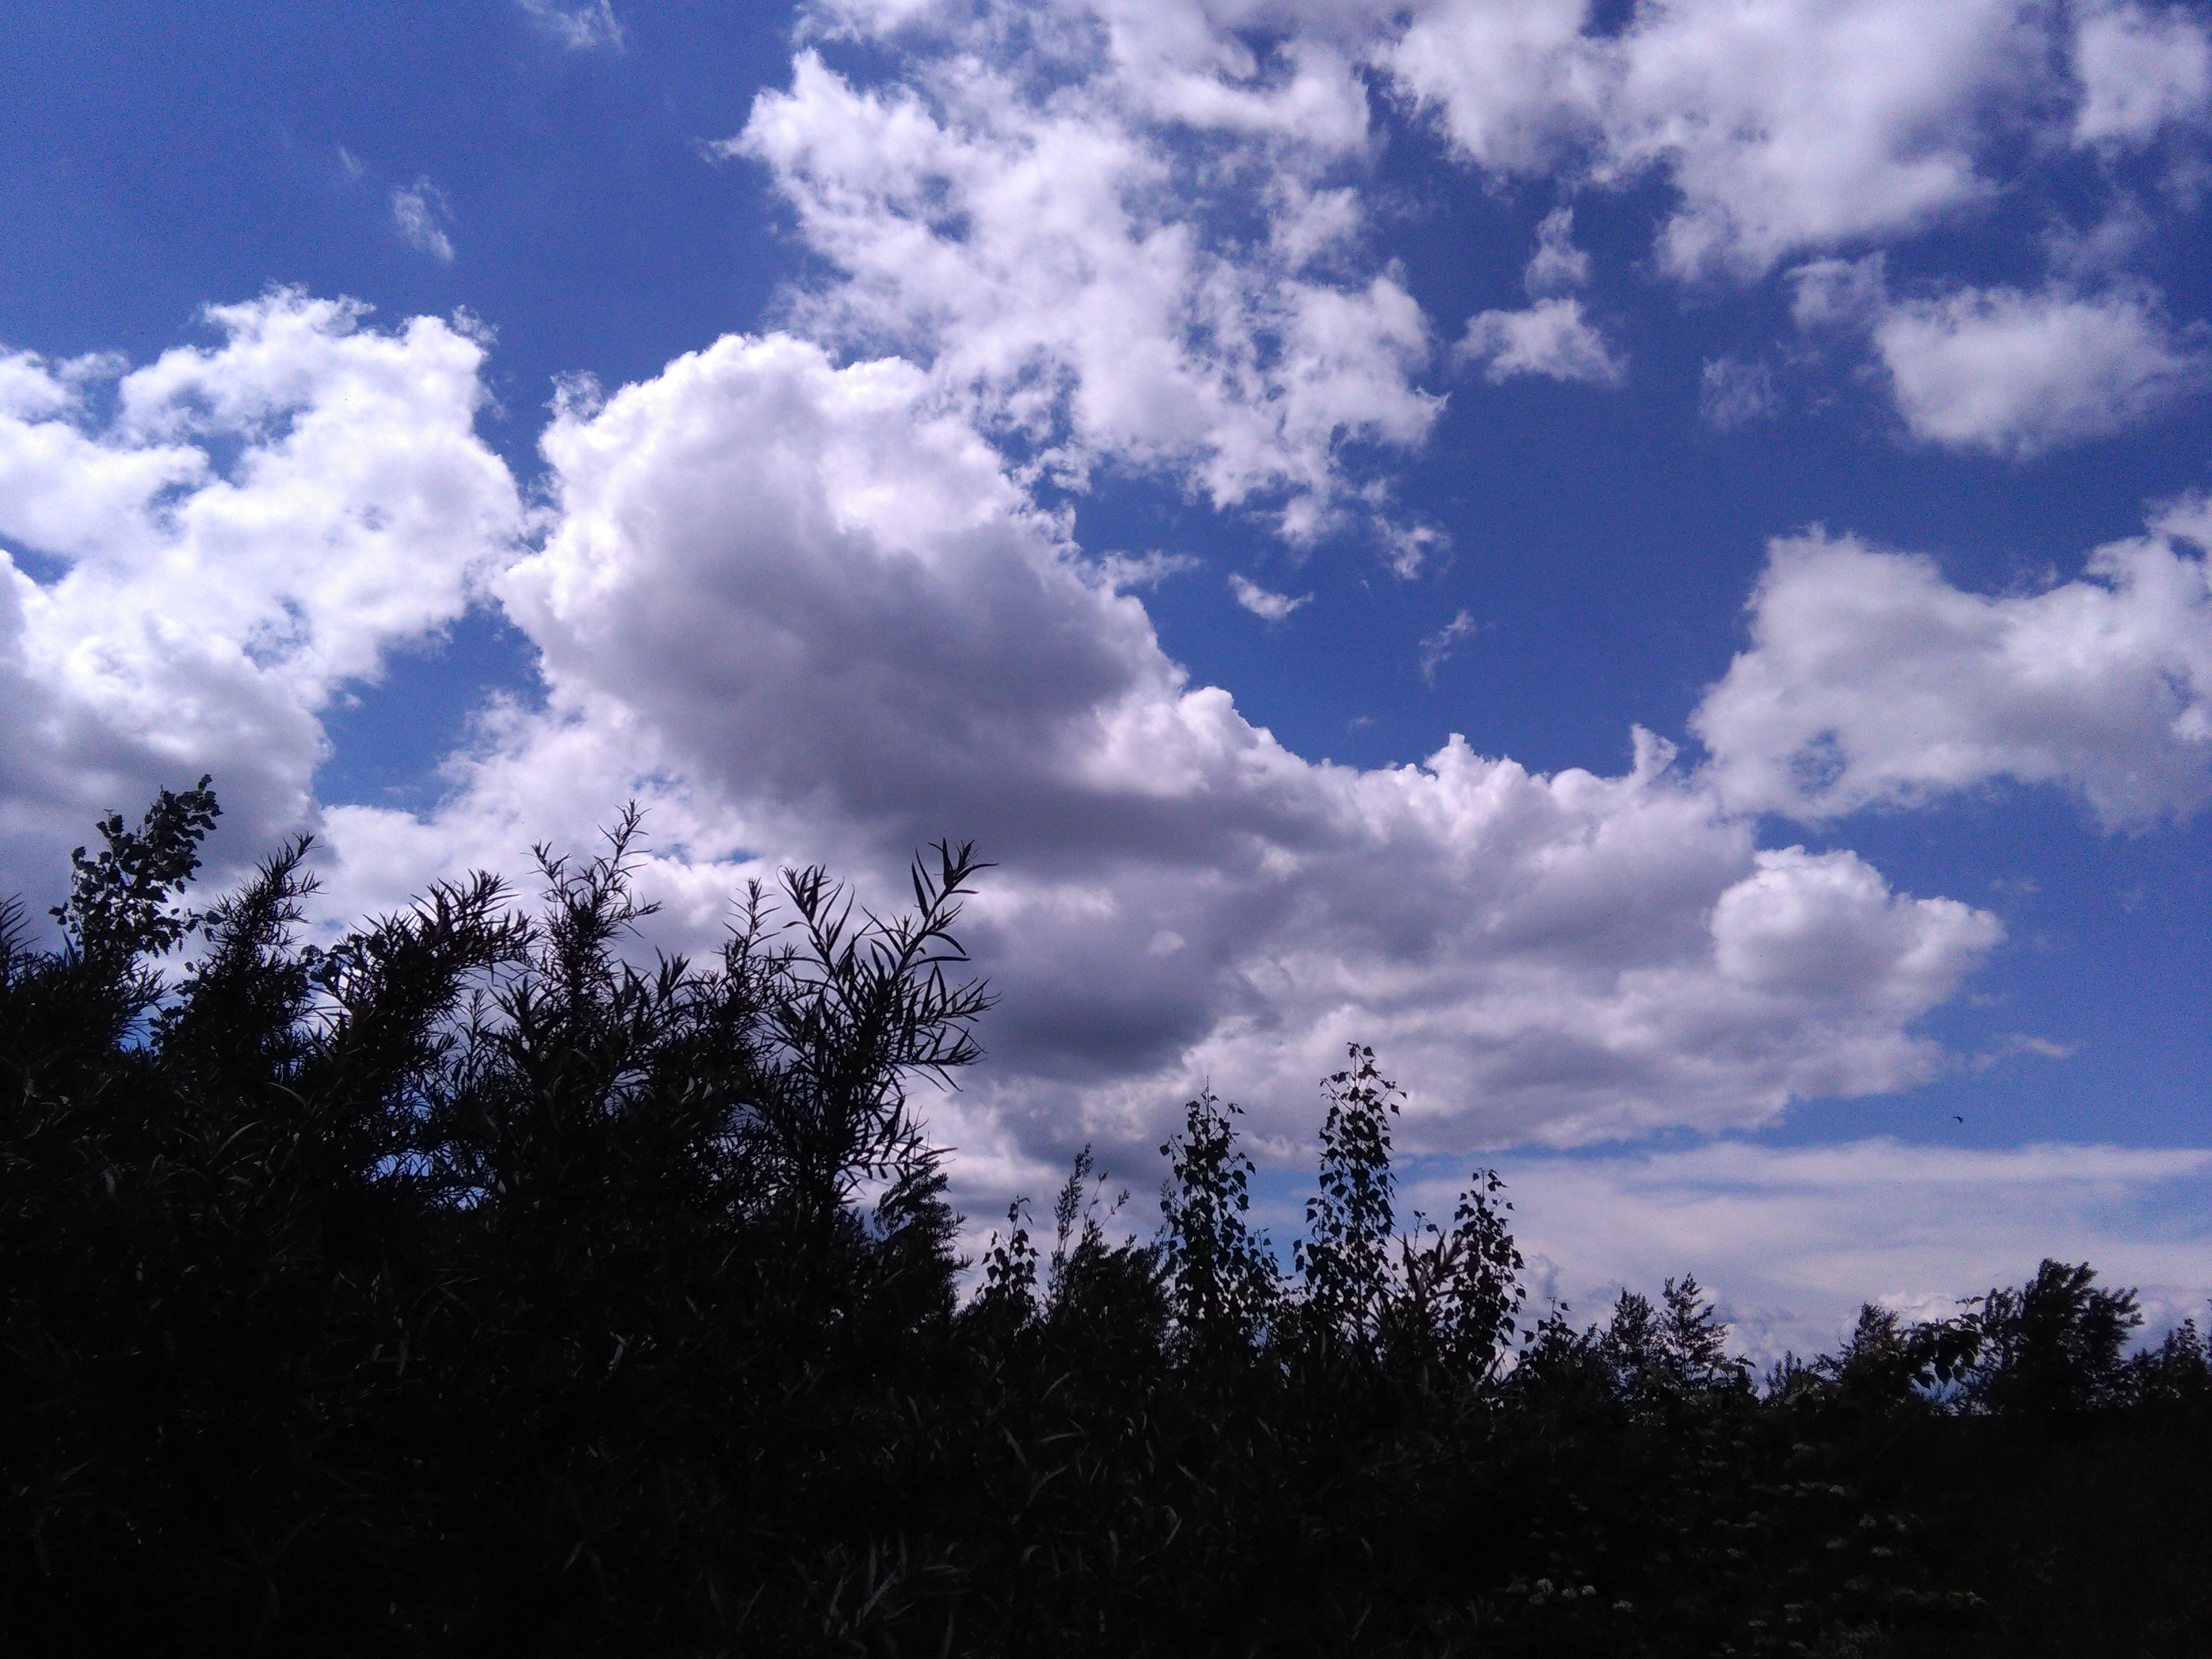
natural, sky, cloud, daytime, blue, natural landscape, cumulus, tree, atmosphere, meteorological phenomenon, natural environment, wilderness, morning, leaf, biome, woody plant, branch, spring, sunlight, horizon, plant, evening, landscape, forest, mountain